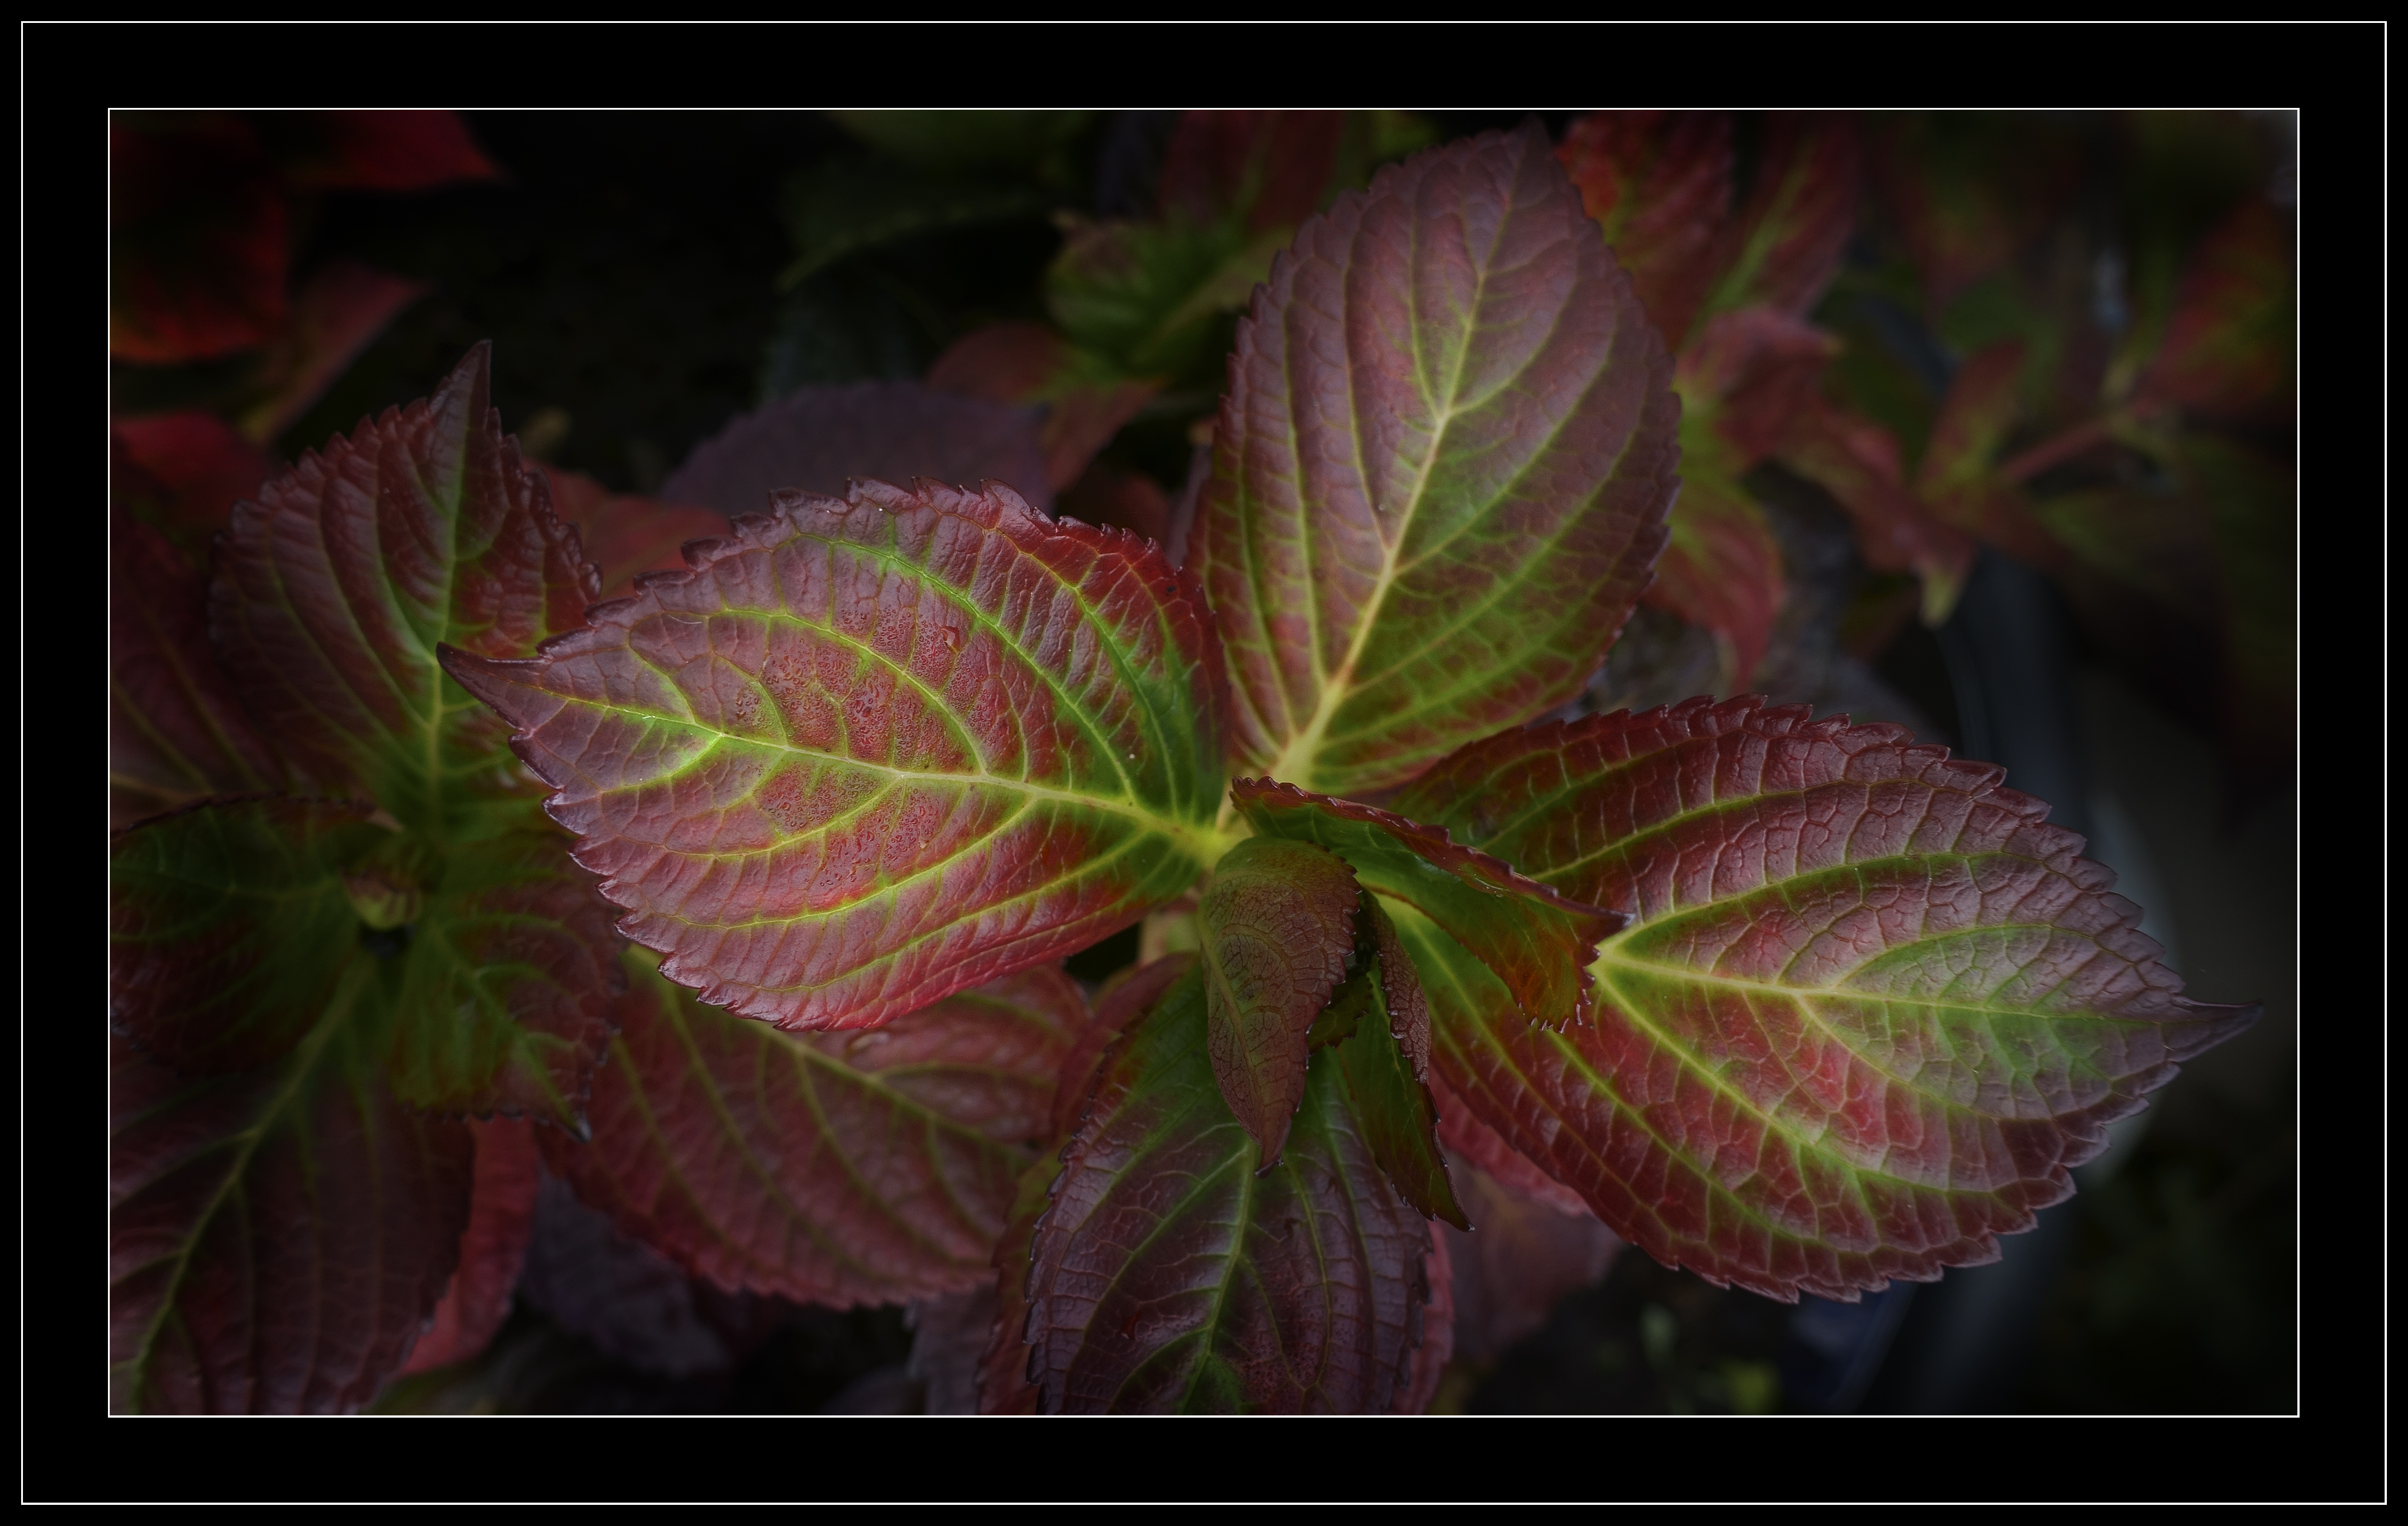
plant, leaf, flower, petal, dark, green, red, color, autumn, black, garden, flora, vivid, colours, sony, horticulture, vibrant, compact, flowering plant, land plant